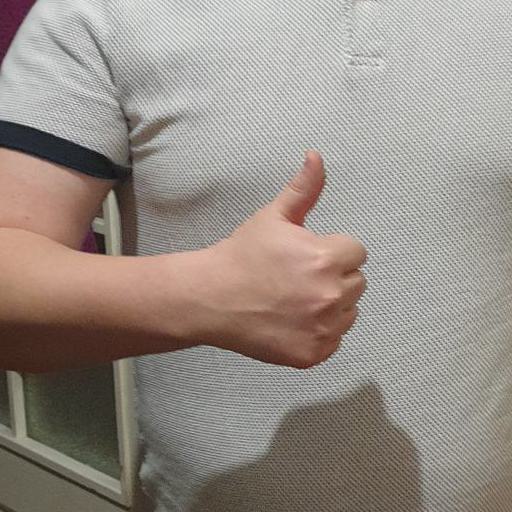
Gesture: like